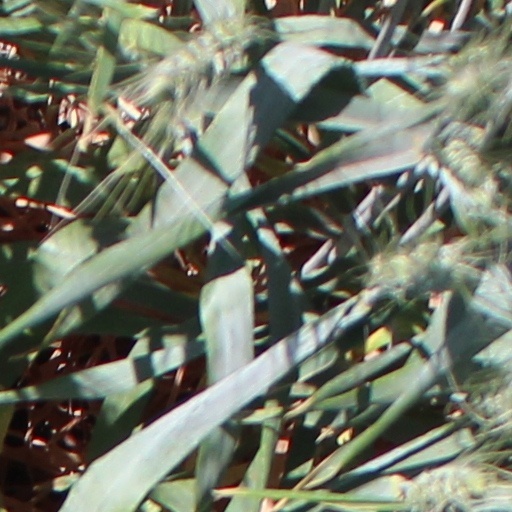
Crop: wheat